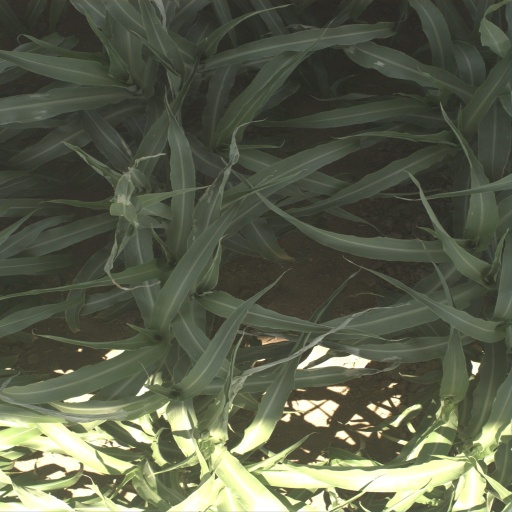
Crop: sorghum